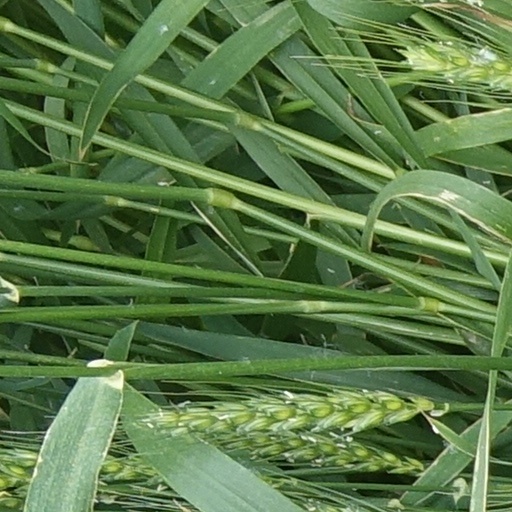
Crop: wheat